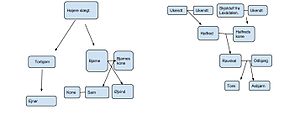
Ravnkel Frejsgodes Saga / Slægt
Ravnkels slægt og Sam og Torbjørns slægt.
Ravnkels slægt og Sam og Torbjørns slægt.
Ravnkel Frøjsgodes Saga er en gammel islandsk Saga, som blev fortalt på kong Harald Hårfagers tid, et sted mellem 930 og 1100, men blev nedskrevet i middelalderen i 1200-tallet.